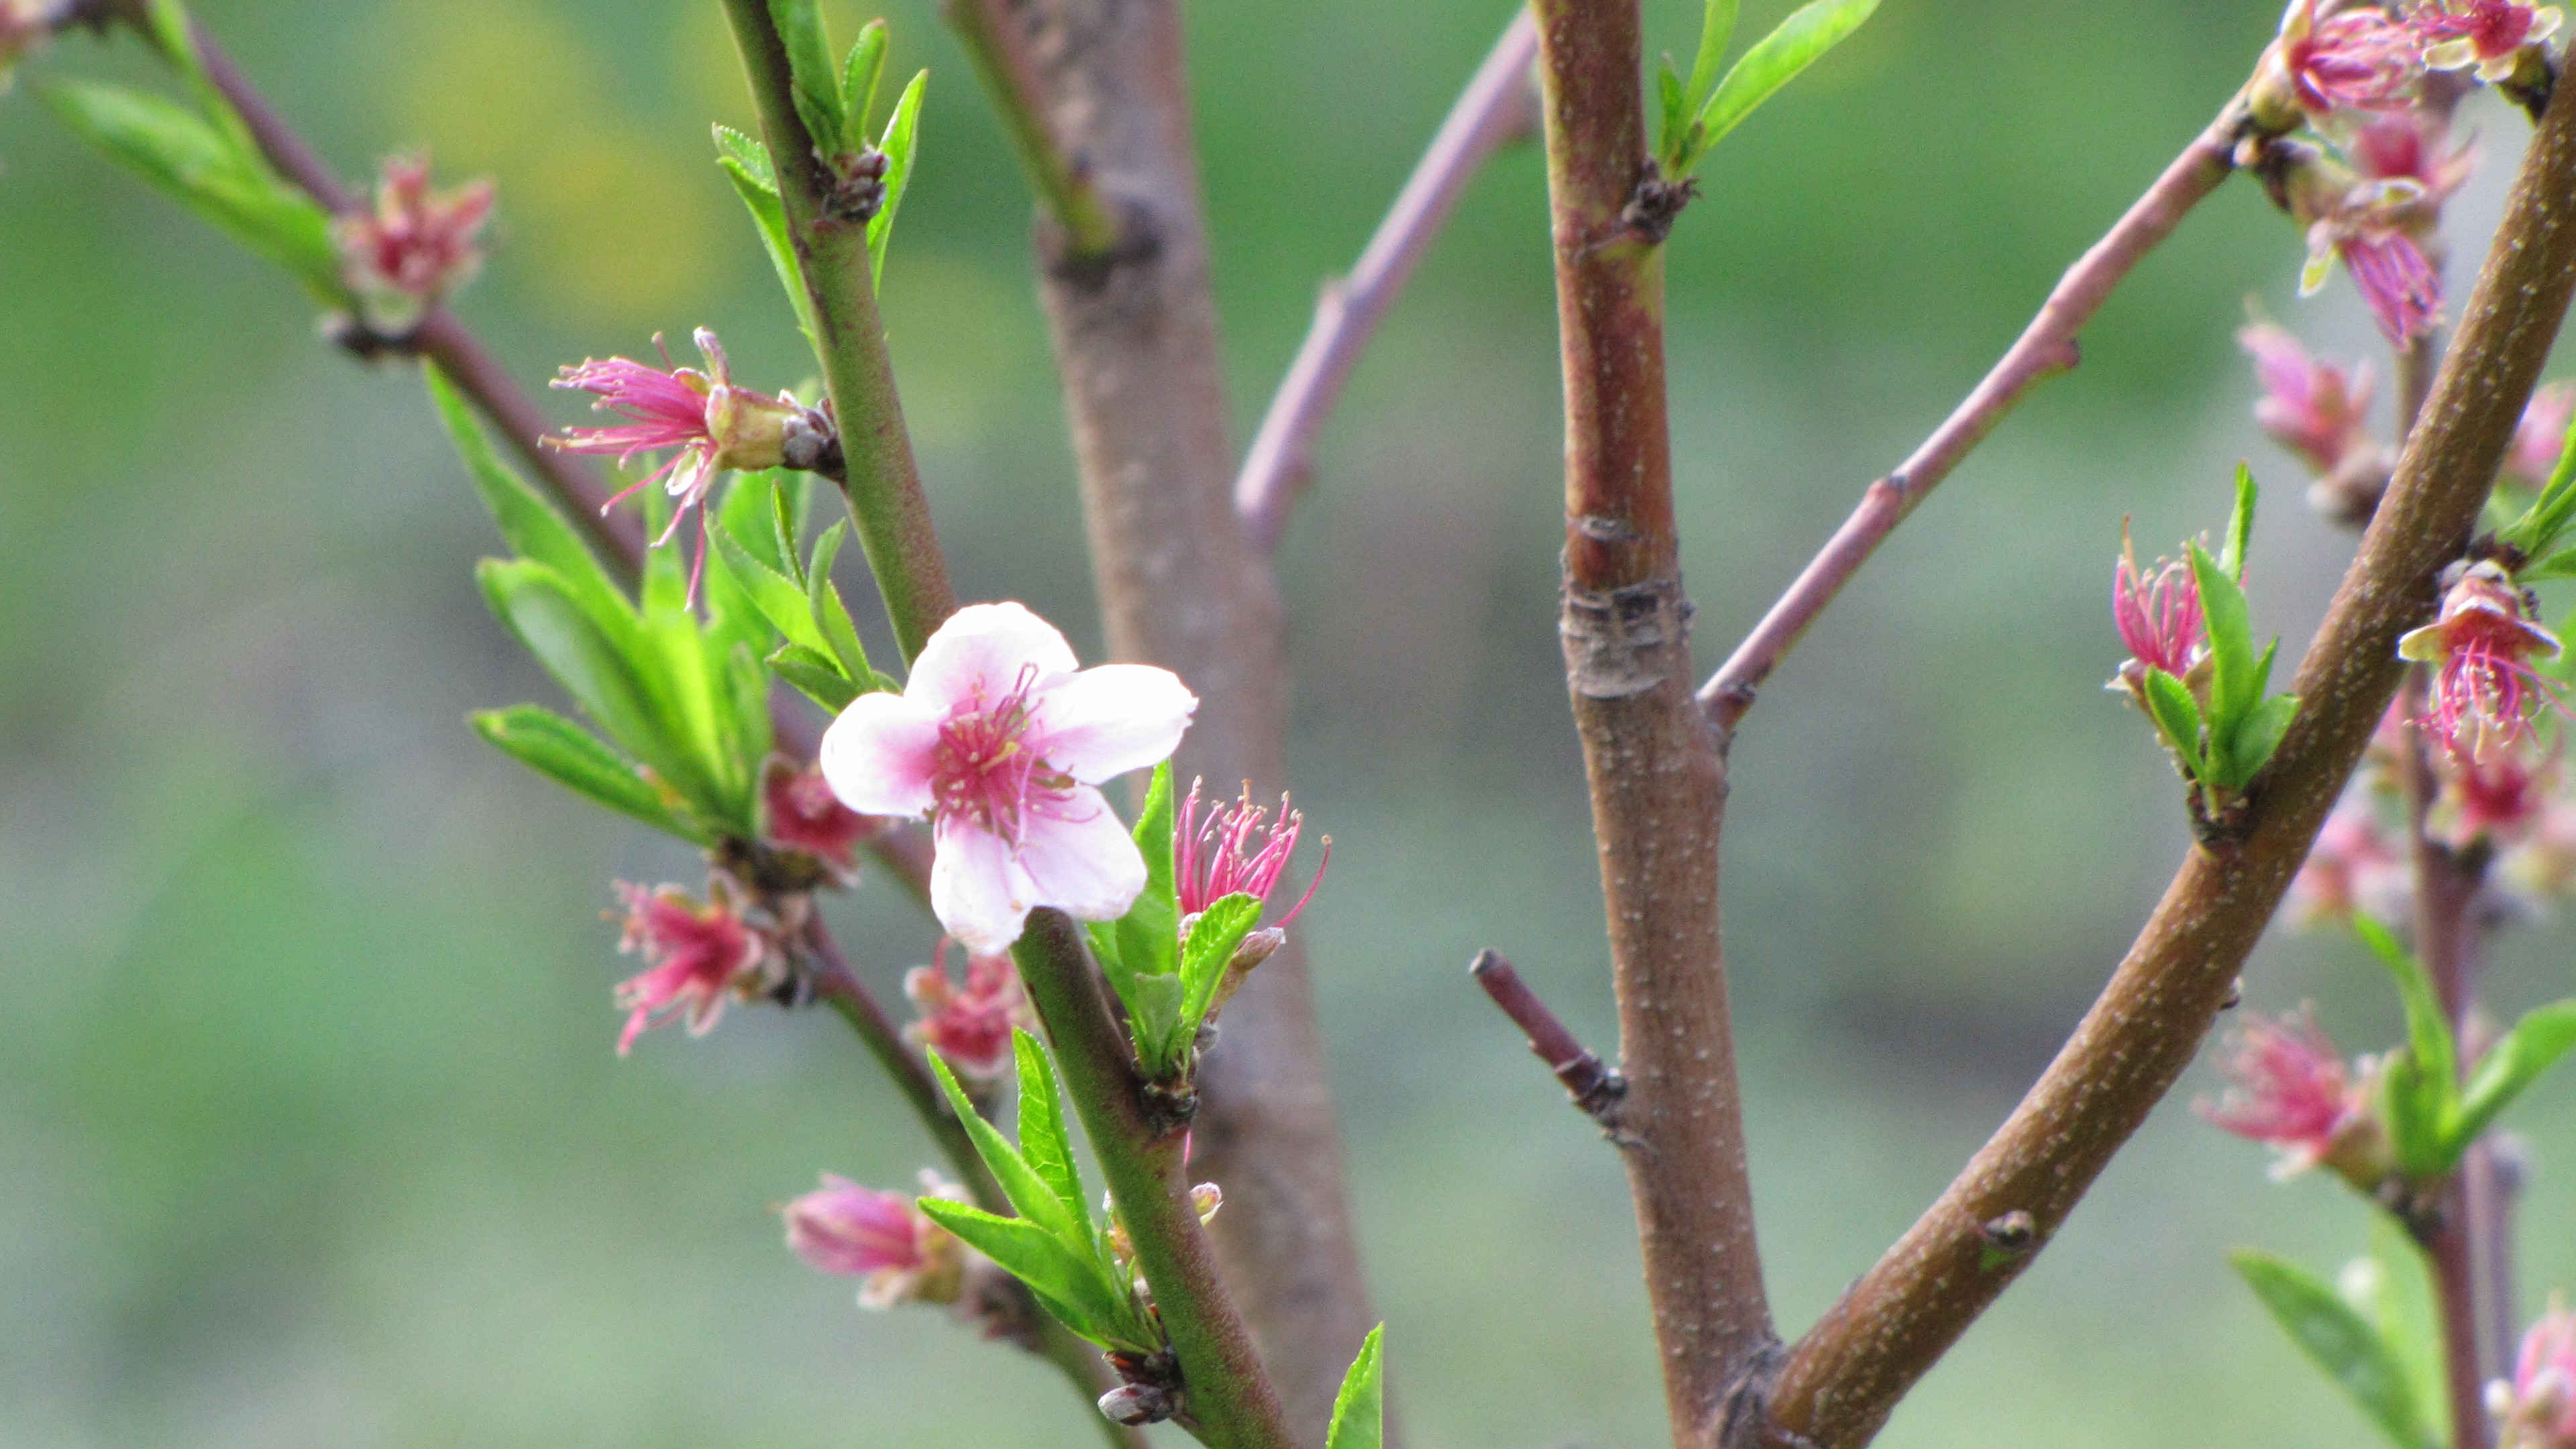
tree, branch, blossom, plant, fruit, berry, flower, food, spring, herb, produce, botany, flora, wildflower, shrub, peach, sprig, bud, macro photography, hot pink, flowering plant, plant stem, land plant